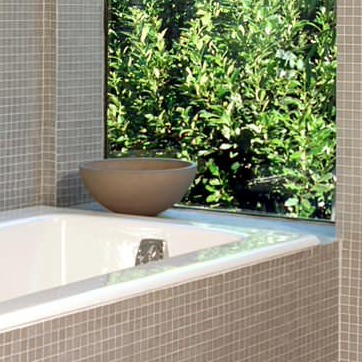
Material: ceramic